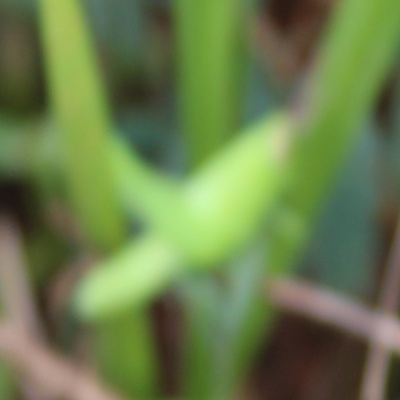
Crop: Maize
Condition: grasshoper